Battle of Assandun

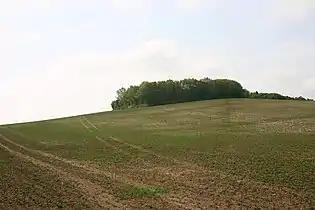
Ashingdon hill, possible location of the battle

The Battle of Assandun (or Ashingdon) was fought between Danish and English armies on 18 October 1016. There is disagreement whether Assandun may be Ashdon near Saffron Walden in north Essex, England, or, as long supposed, Ashingdon near Rochford in south-east Essex. It ended in victory for the Danes, led by King Cnut, who triumphed over an English army led by King Edmund Ironside. The battle was followed by a treaty dividing England between Cnut and Edmund, but Edmund died shortly afterwards and Cnut then became undisputed king.